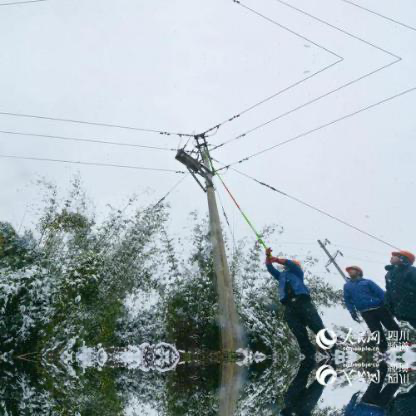
Objects in the image:
label: helmet
label: helmet